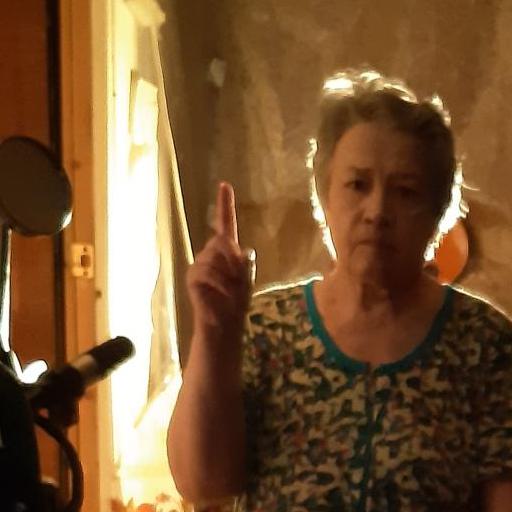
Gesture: one